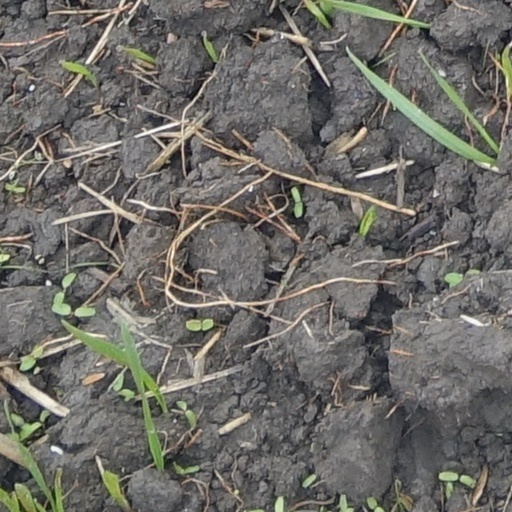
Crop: wheat